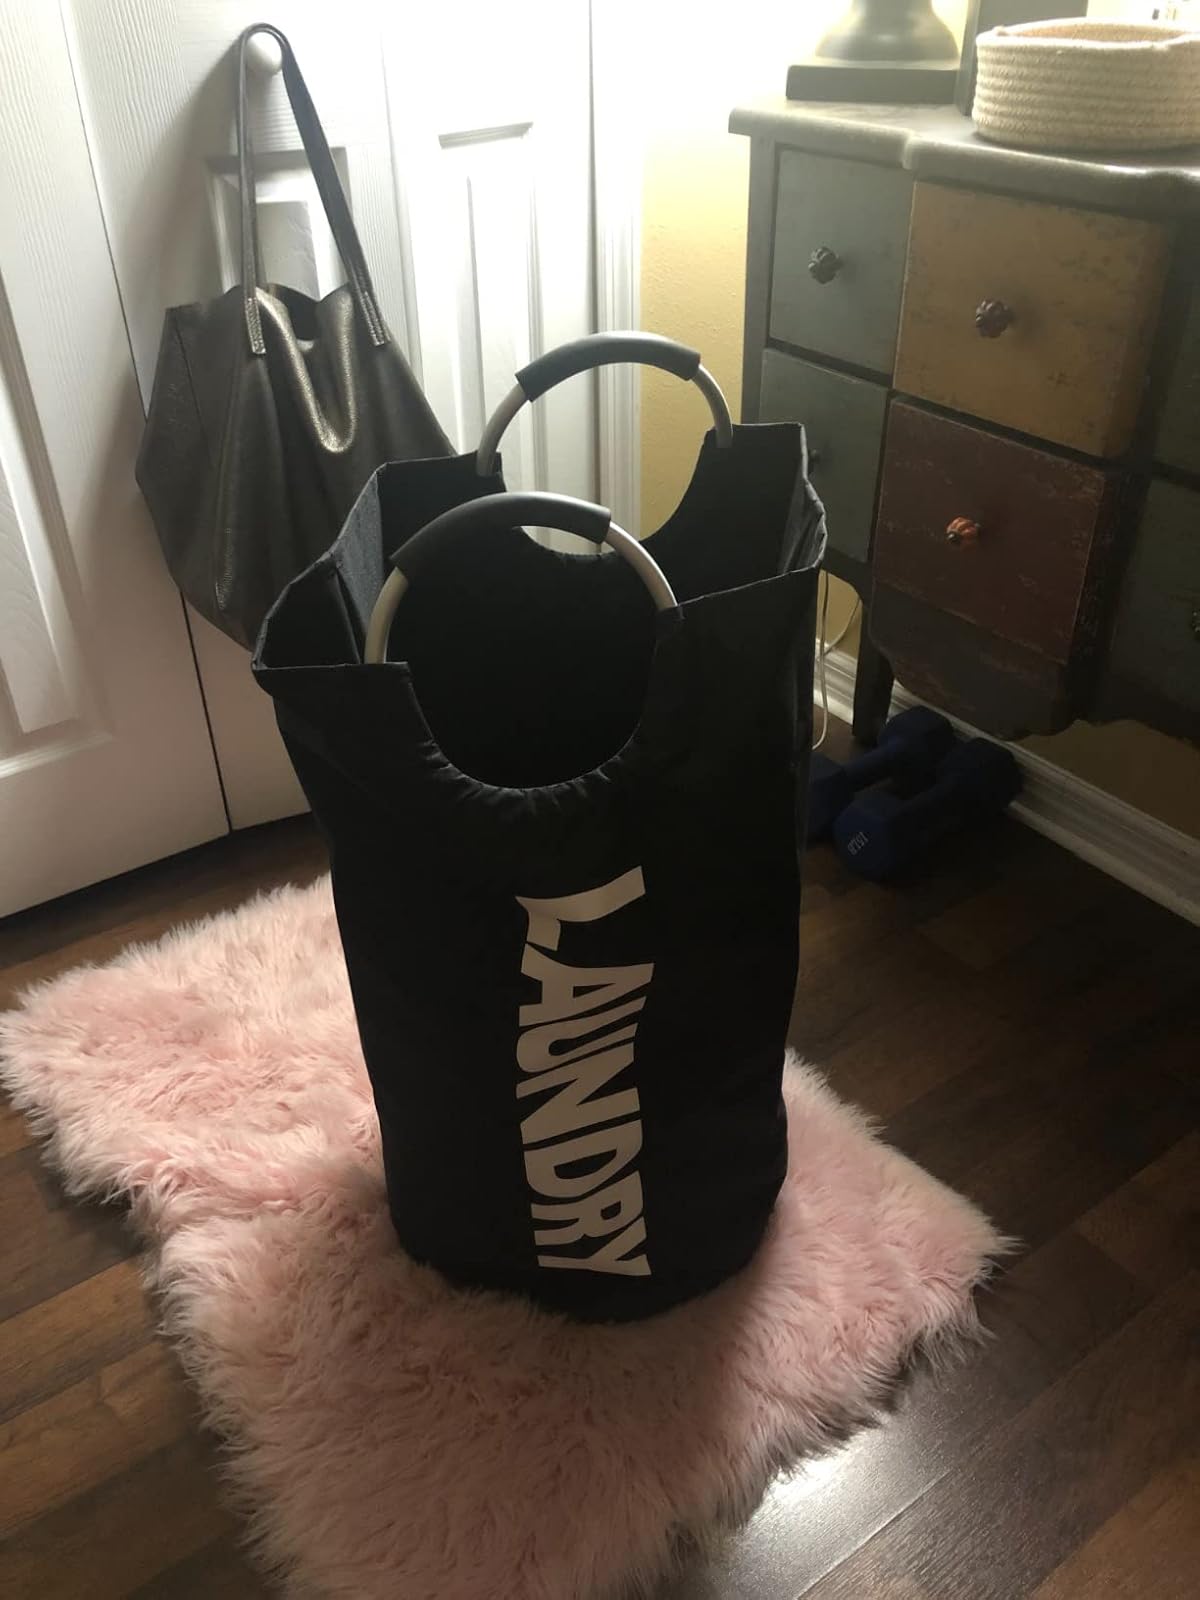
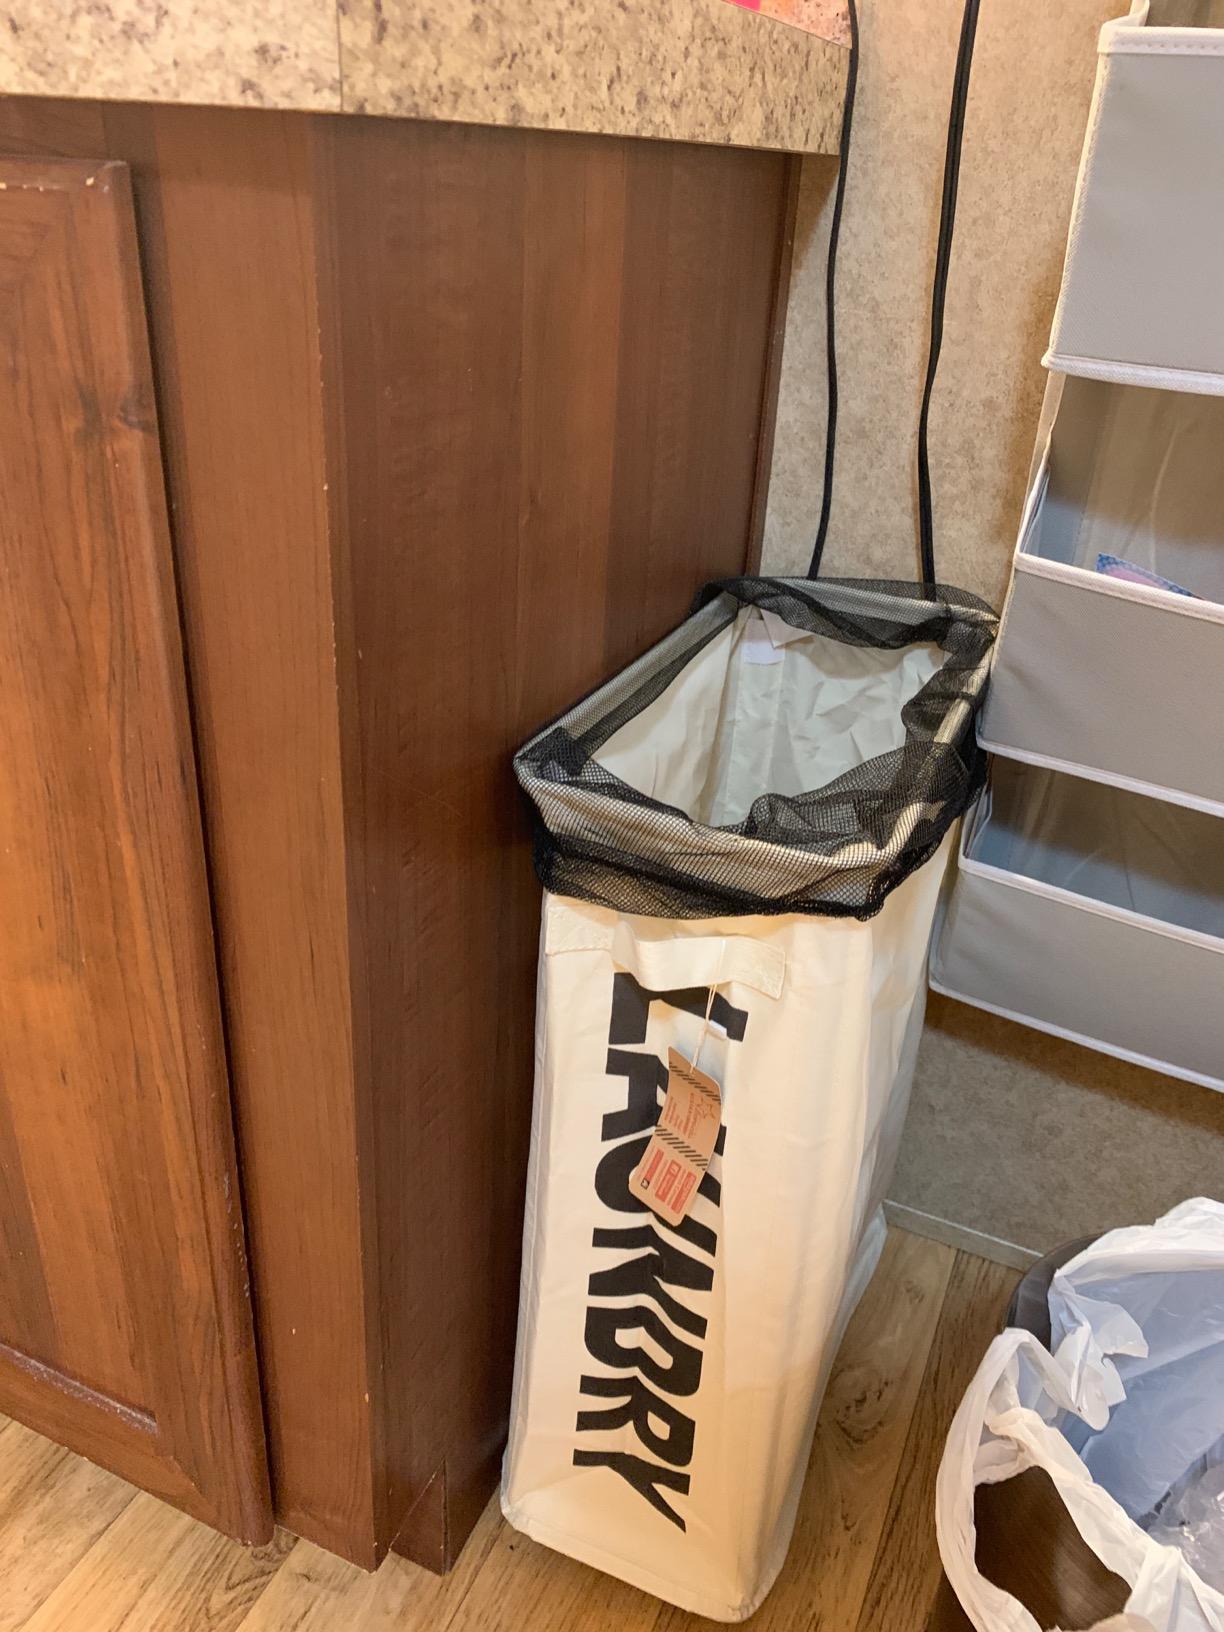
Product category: items_hamper
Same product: no